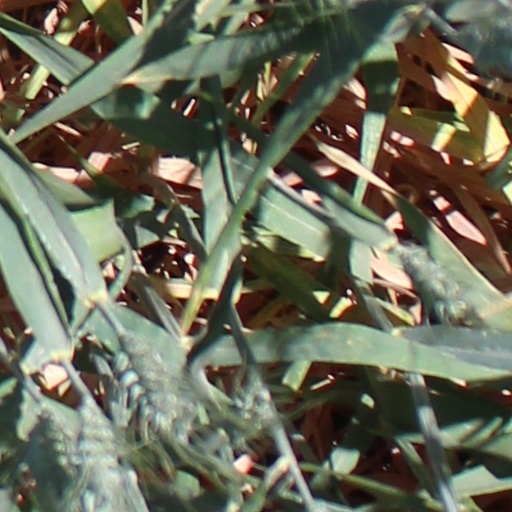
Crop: wheat